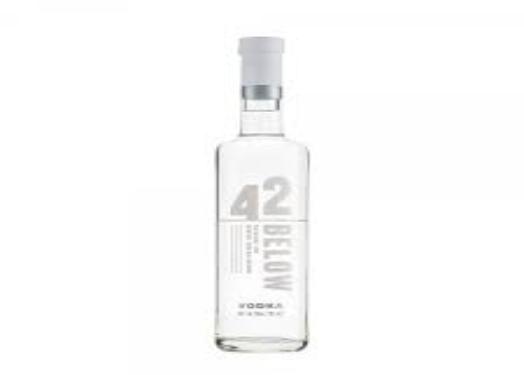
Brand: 42 Below
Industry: Food